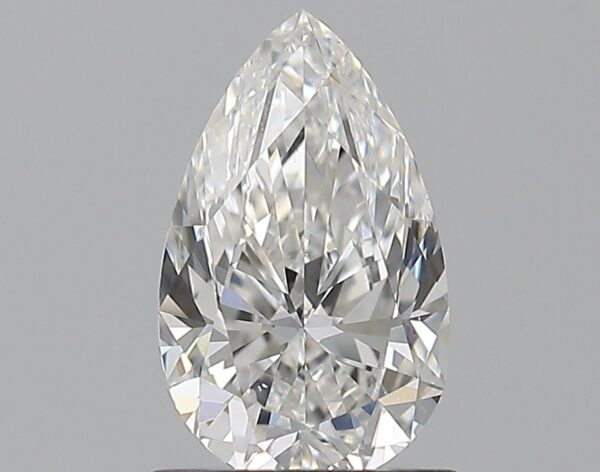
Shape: pear
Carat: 0.9
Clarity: VS2
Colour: G
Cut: EX
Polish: VG
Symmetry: VG
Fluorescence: ST
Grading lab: GIA
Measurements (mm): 8.42 x 5.15 x 3.29